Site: brandenburg
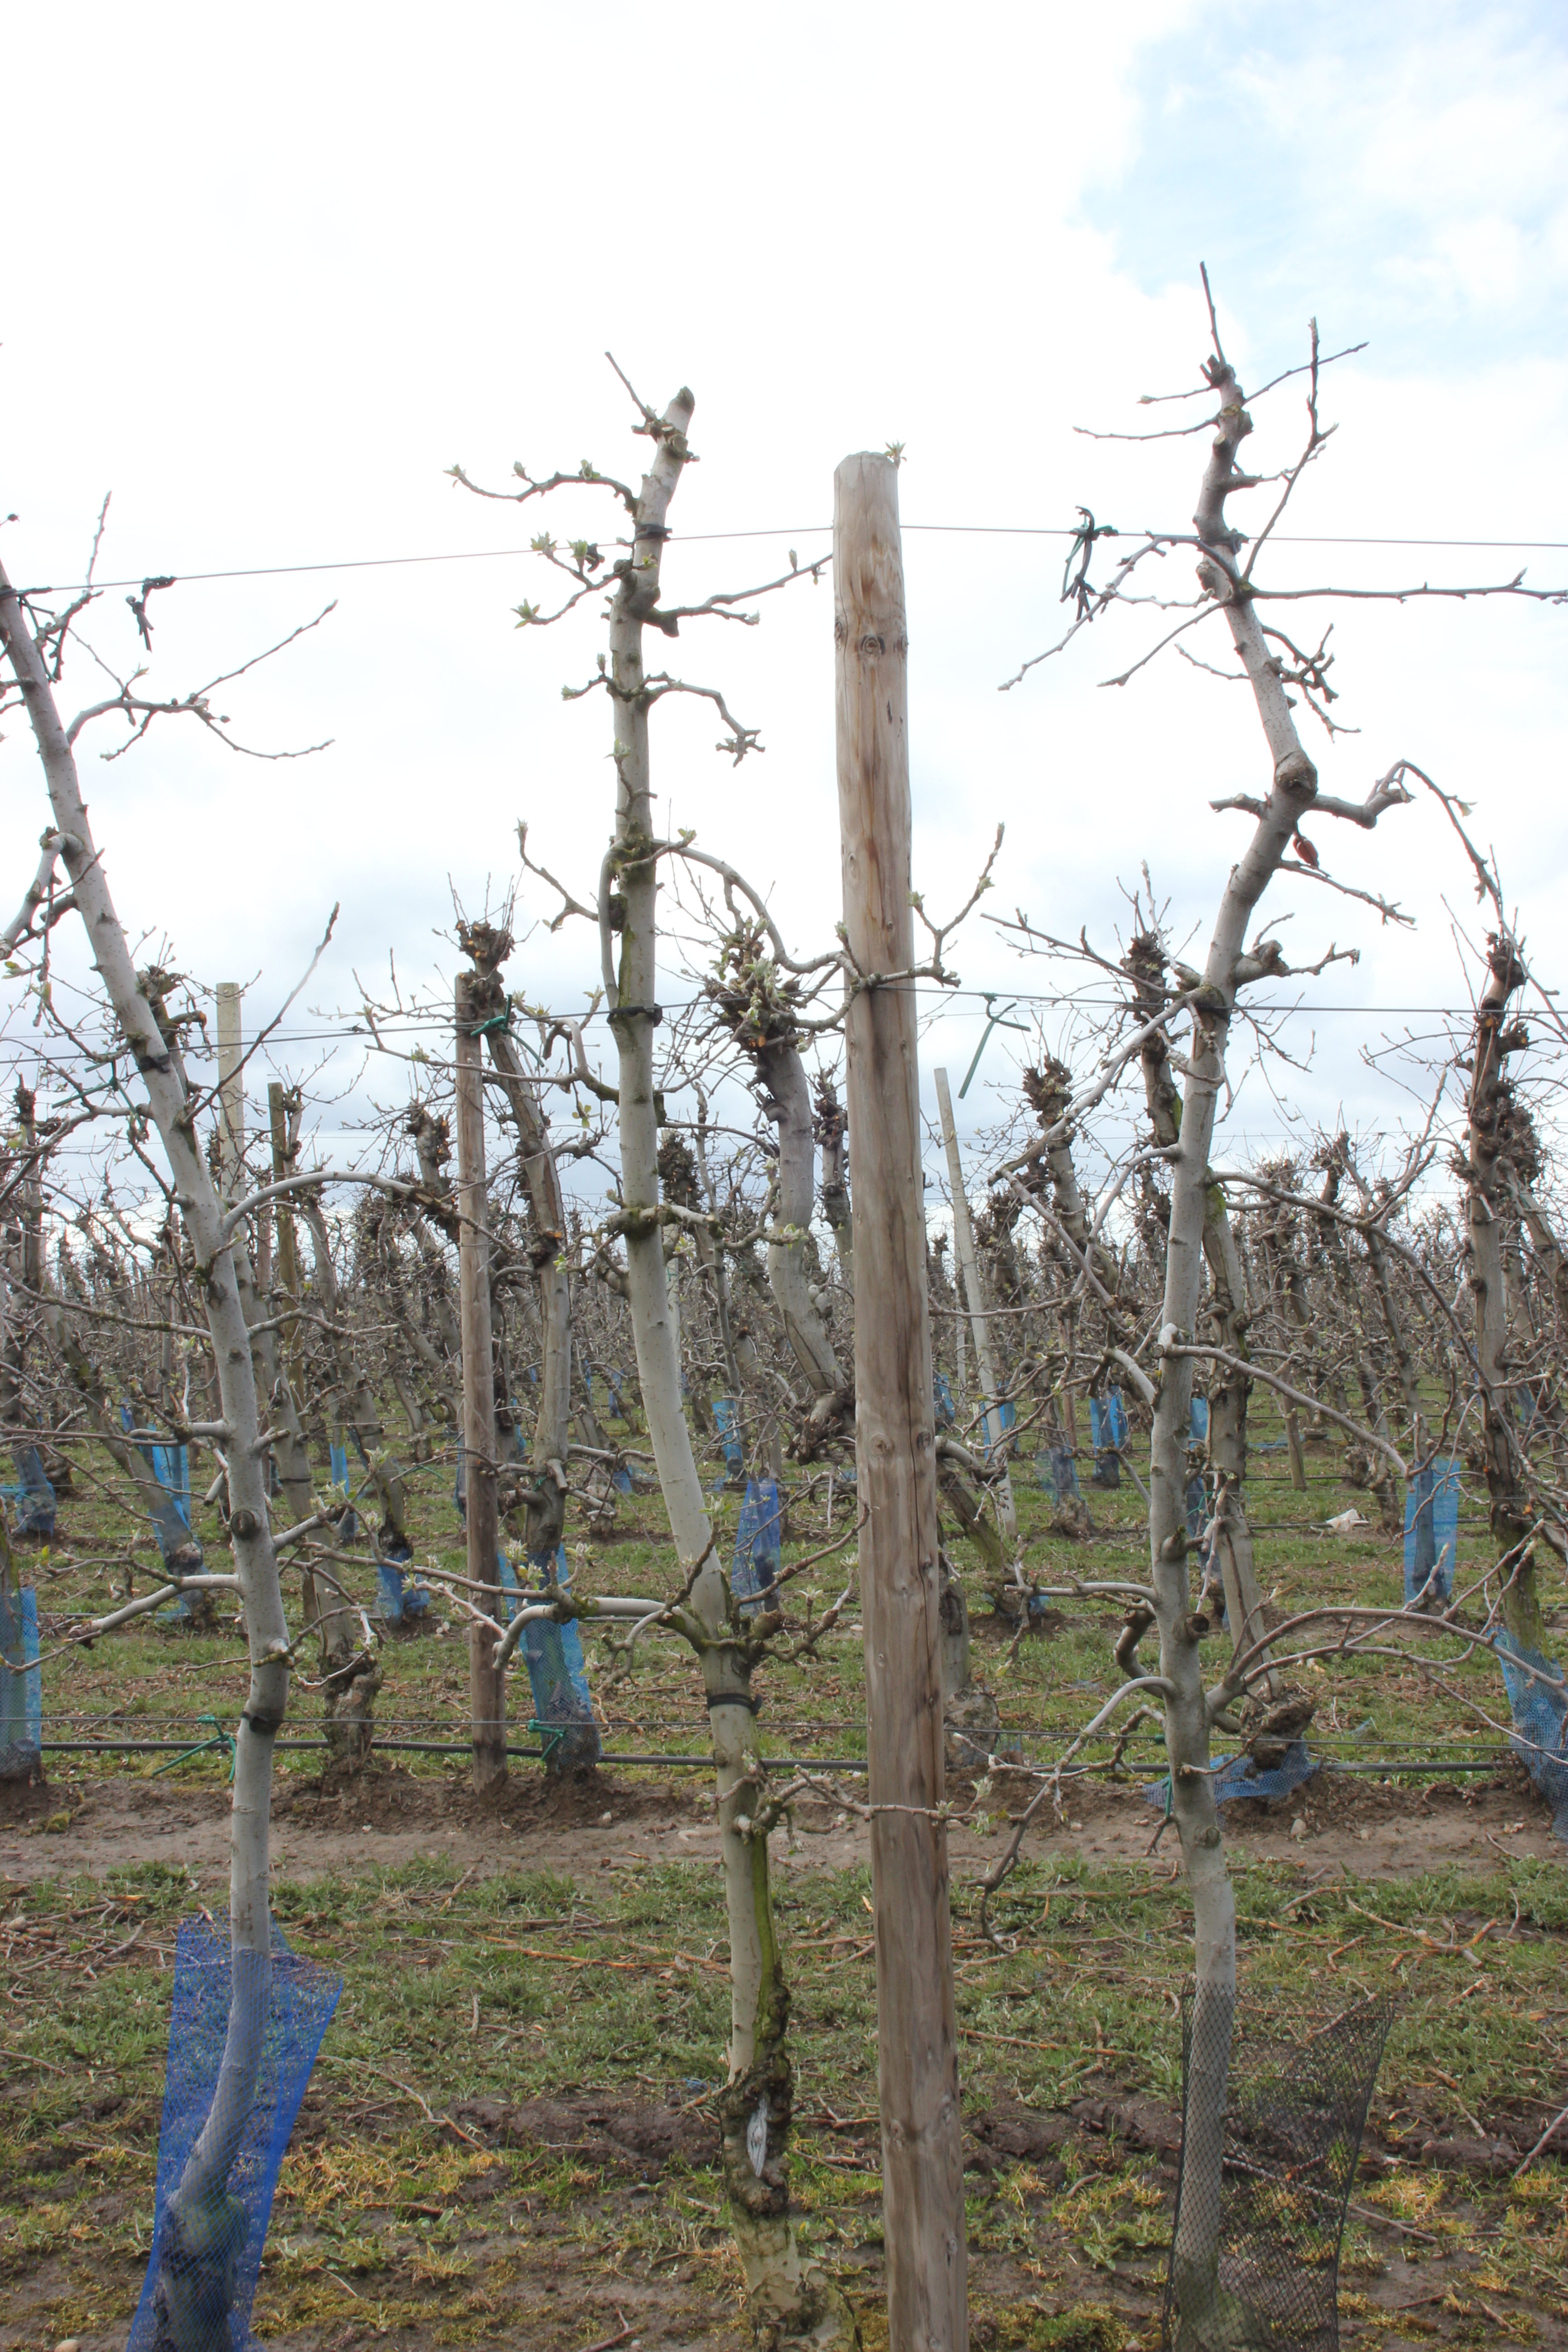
Growth stage (BBCH 55): Inflorescence emergence